Old Bourne High School building

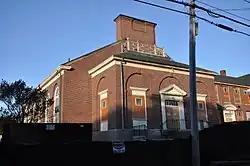

The old Bourne High School is a historic school building at 85 Old Cotuit Road in Bourne, Massachusetts. Built in 1905 and enlarged in 1937, it is a prominent local example of Colonial Revival architecture. Most recently used by the town as the Kempton J. Coady Jr. Junior High School, it was by the local Waldorf school, and is now being converted to residences. It was listed on the National Register of Historic Places in 2013.